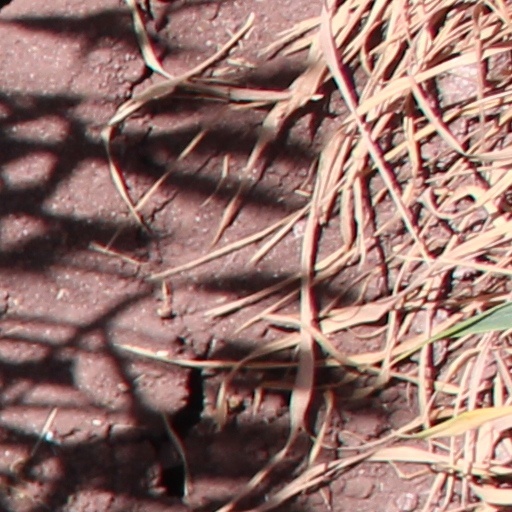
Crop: wheat